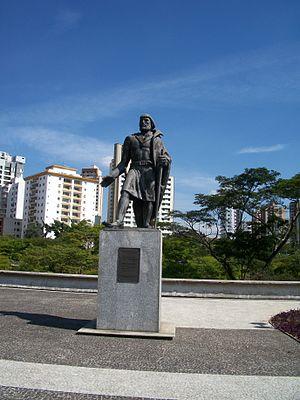
João Ramalho est un aventurier et explorateur portugais qui s'installa dans les bois de l'intérieur de l'actuel État de São Paulo au Brésil et y fit amitié avec les autochtones.